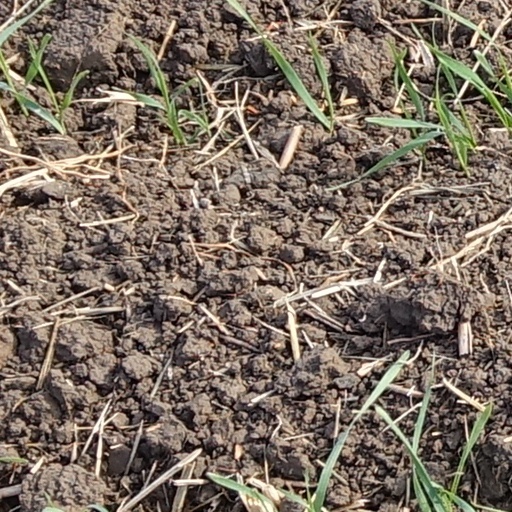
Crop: wheat